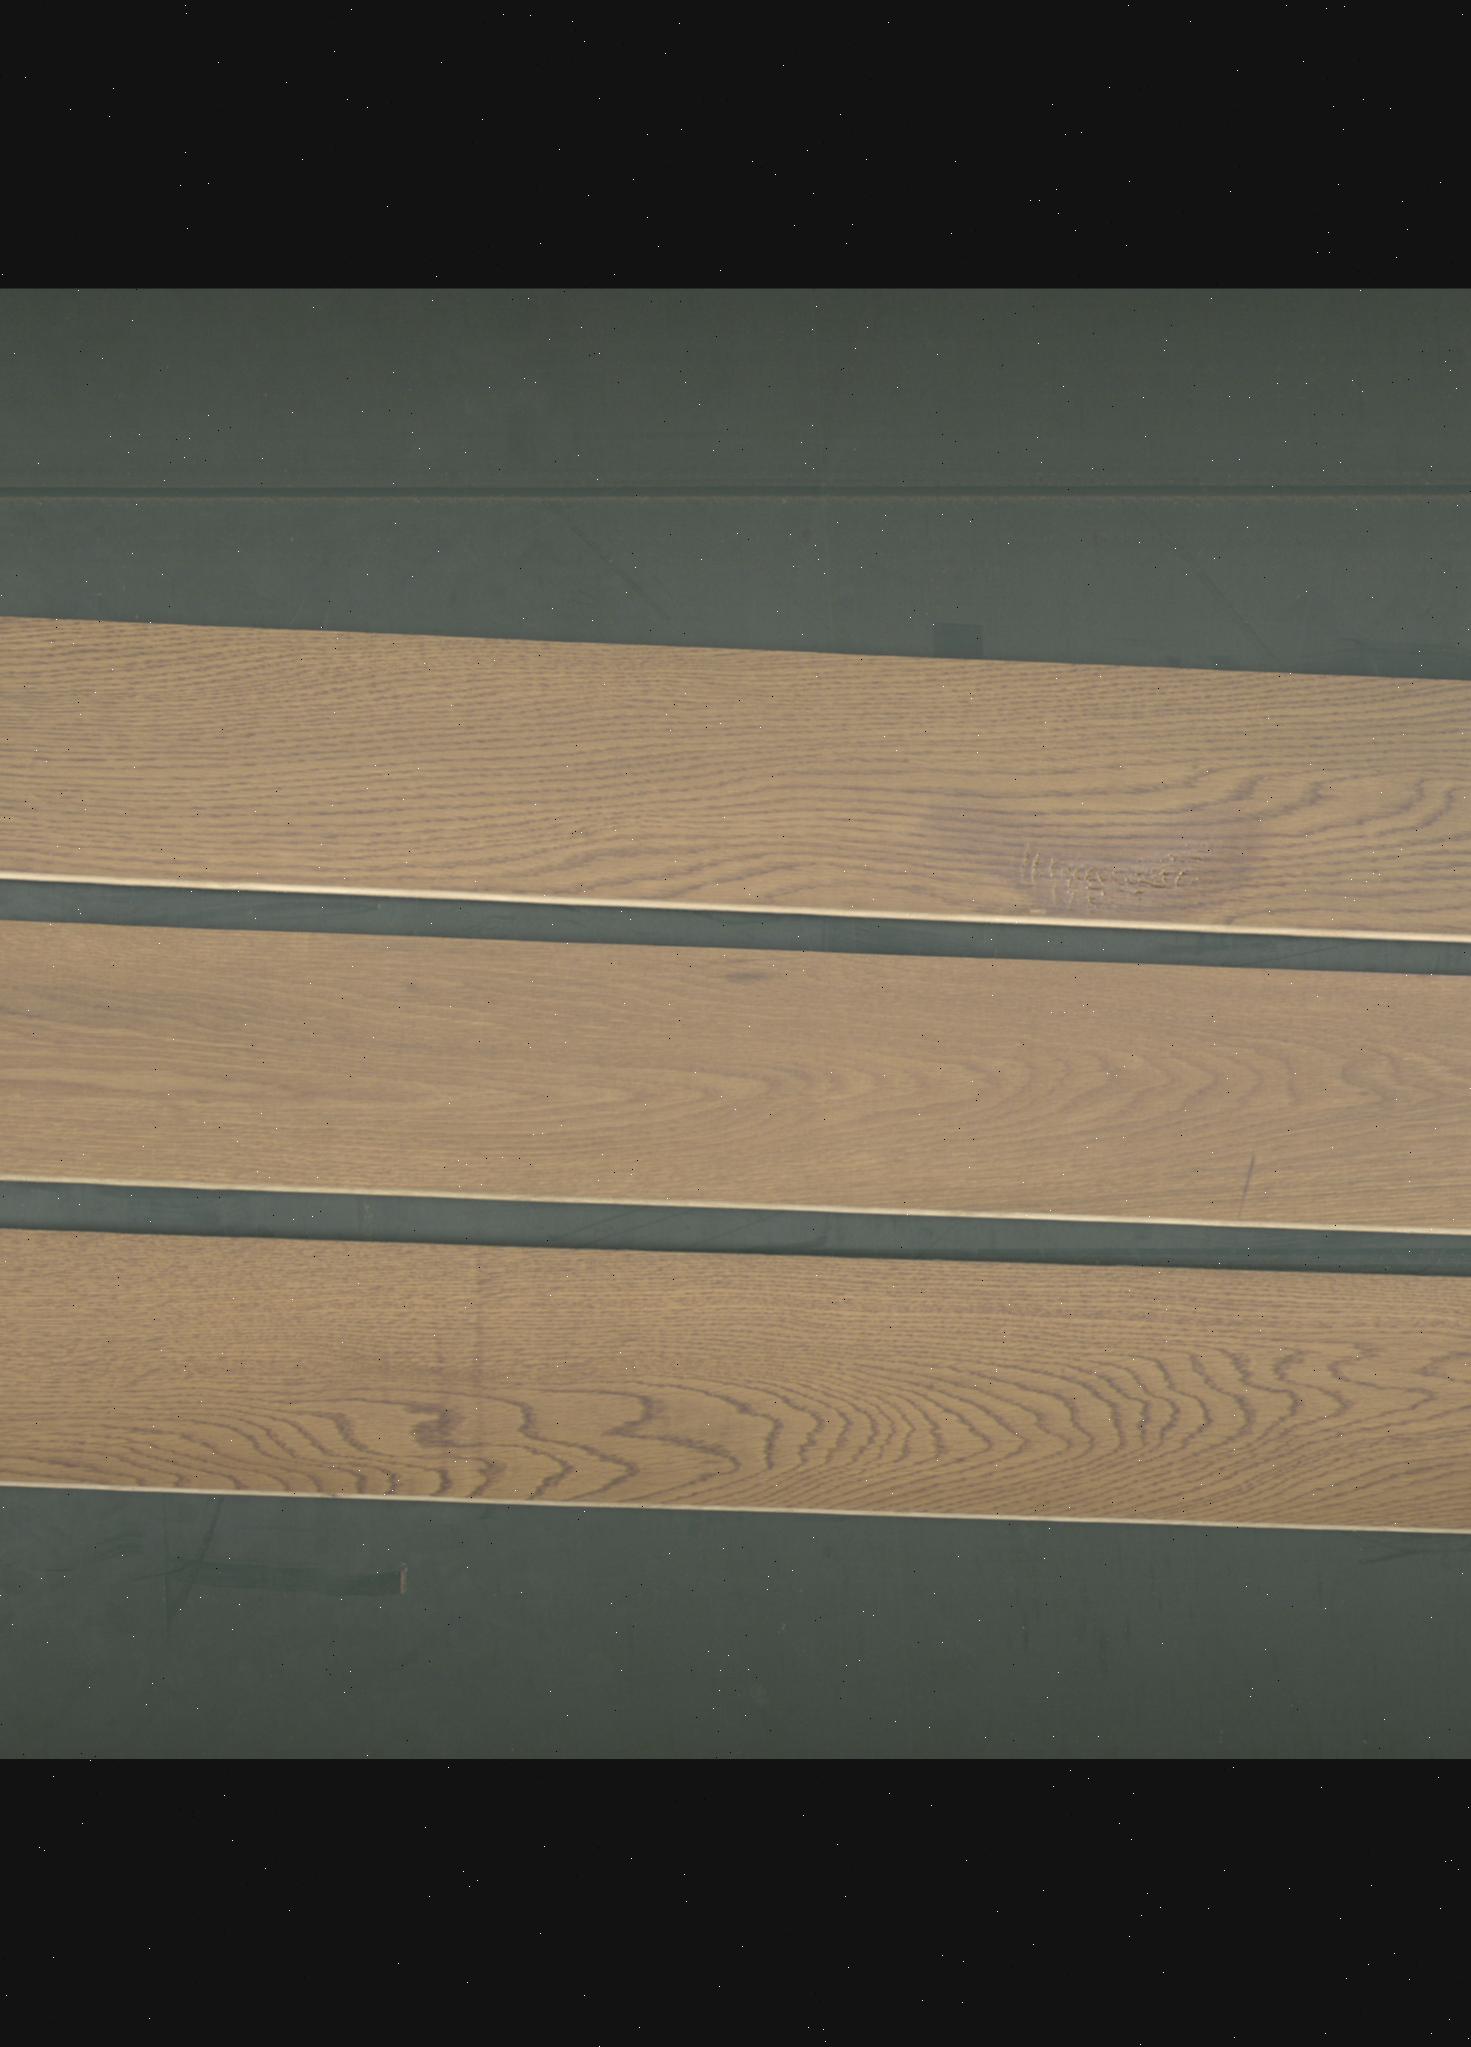
Label: mixers